Fort Assumption

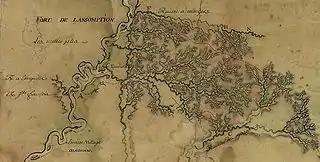
Location of Fort Assumption on a 1743 map

Fort Assumption (or Fort De L'Assomption) was a French fortification constructed in 1739 on the fourth Chickasaw Bluff on the Mississippi River in Shelby County, present day Memphis, Tennessee. The fort was used as a base against the Chickasaw in the unsuccessful Indian-removal Campaign of 1739.